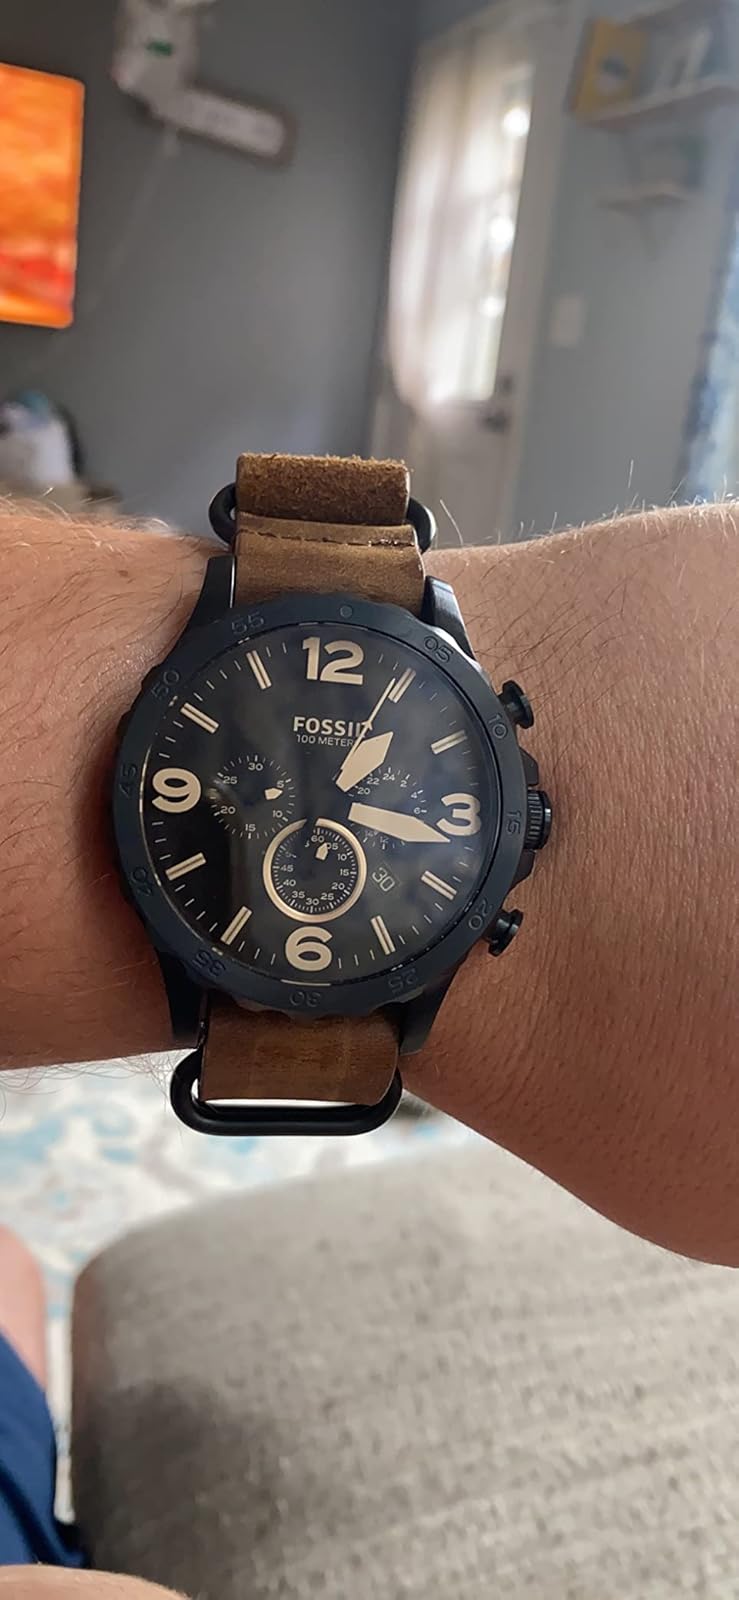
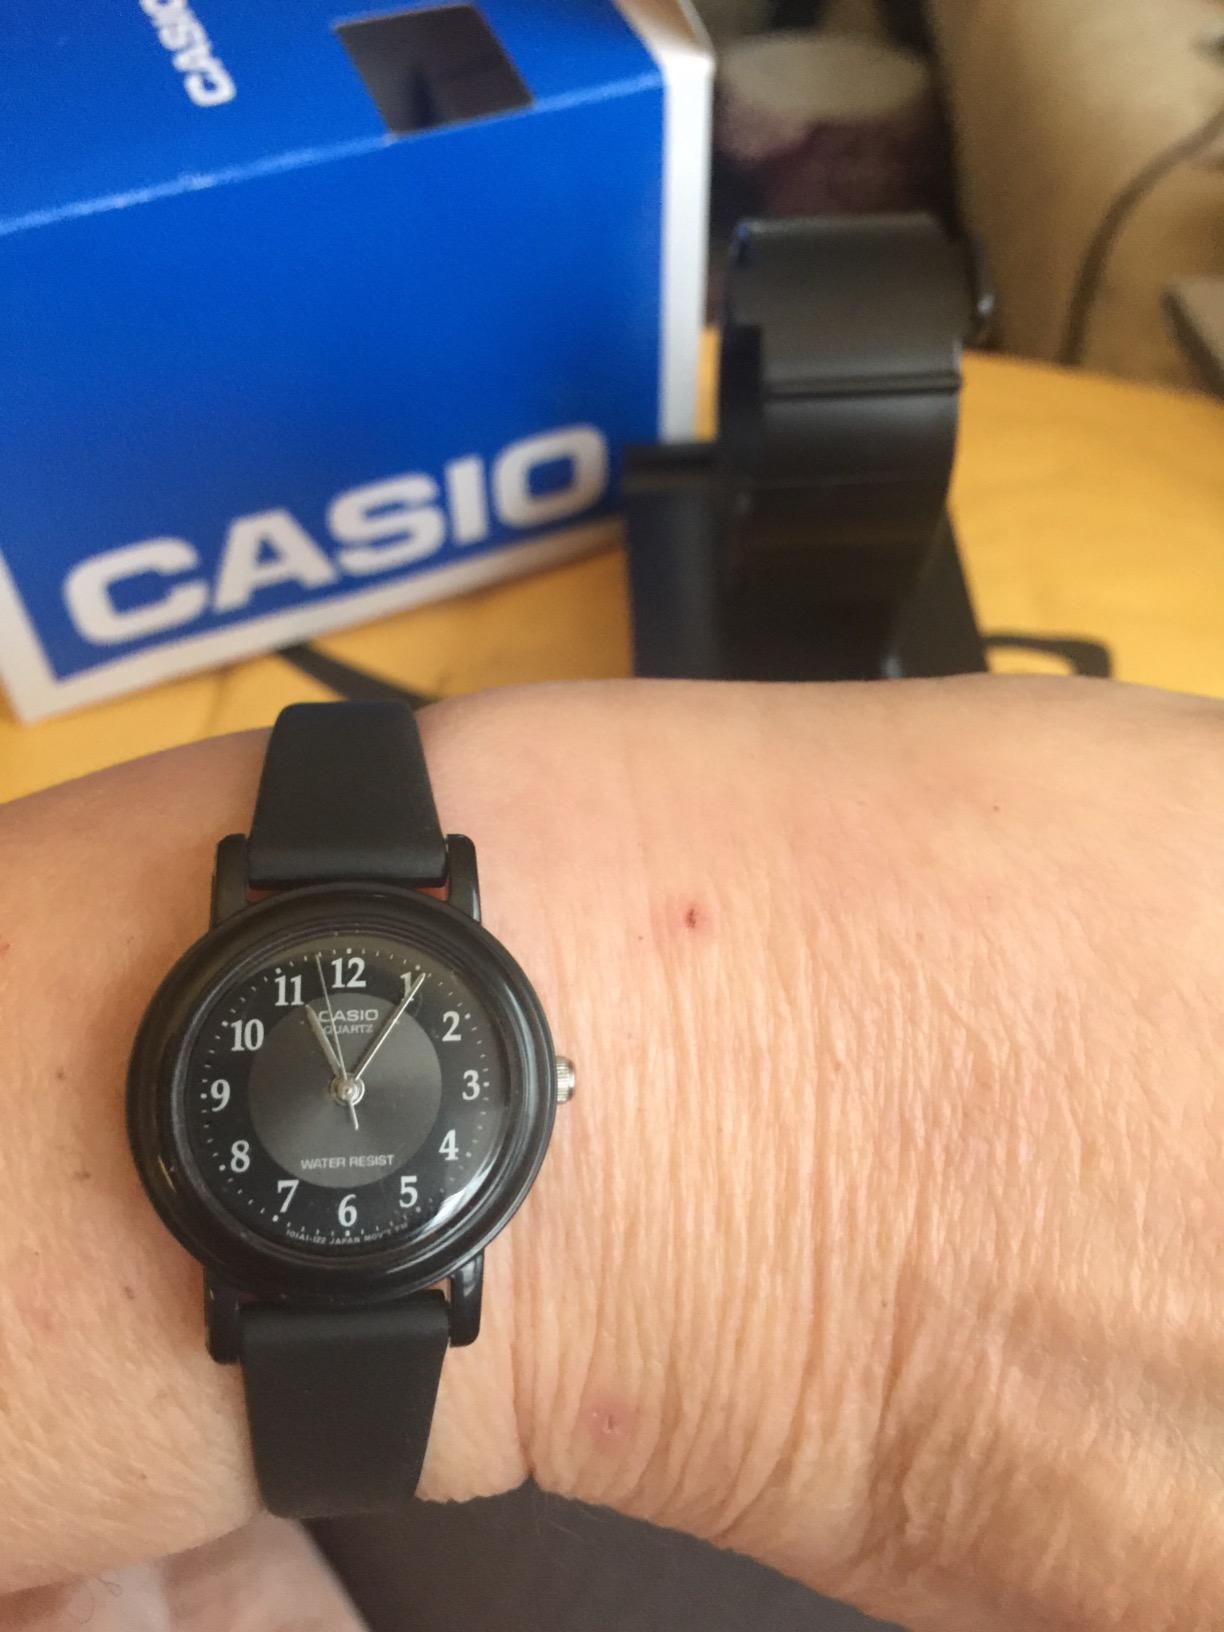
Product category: accessories_watch
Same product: no